Nicolas Sarkozy

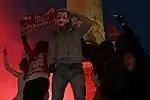
Demonstrations in Paris, 6 May 2007, following the election of Nicolas Sarkozy

The first round of the presidential election was held on 22 April 2007. Sarkozy came in first with 31.18 per cent of the votes, ahead of Ségolène Royal of the Socialists with 25.87 percent. In the second round, Sarkozy came out on top to win the election with 53.06 per cent of the votes ahead of Ségolène Royal with 46.94 per cent. In his speech immediately following the announcement of the election results, Sarkozy stressed the need for France's modernisation, but also called for national unity, mentioning that Royal was in his thoughts. In that speech, he claimed "The French have chosen to break with the ideas, habits and behaviour of the past. I will restore the value of work, authority, merit and respect for the nation."